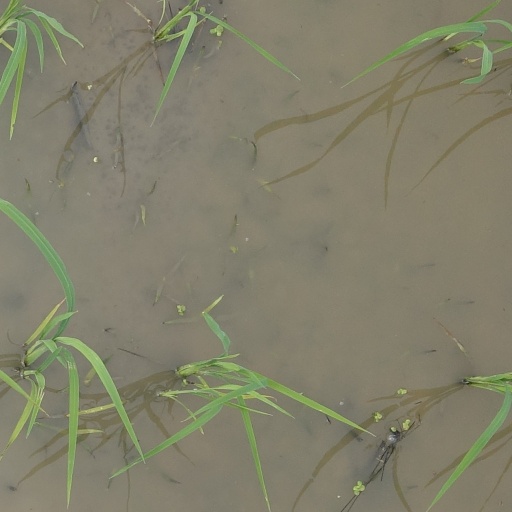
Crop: rice